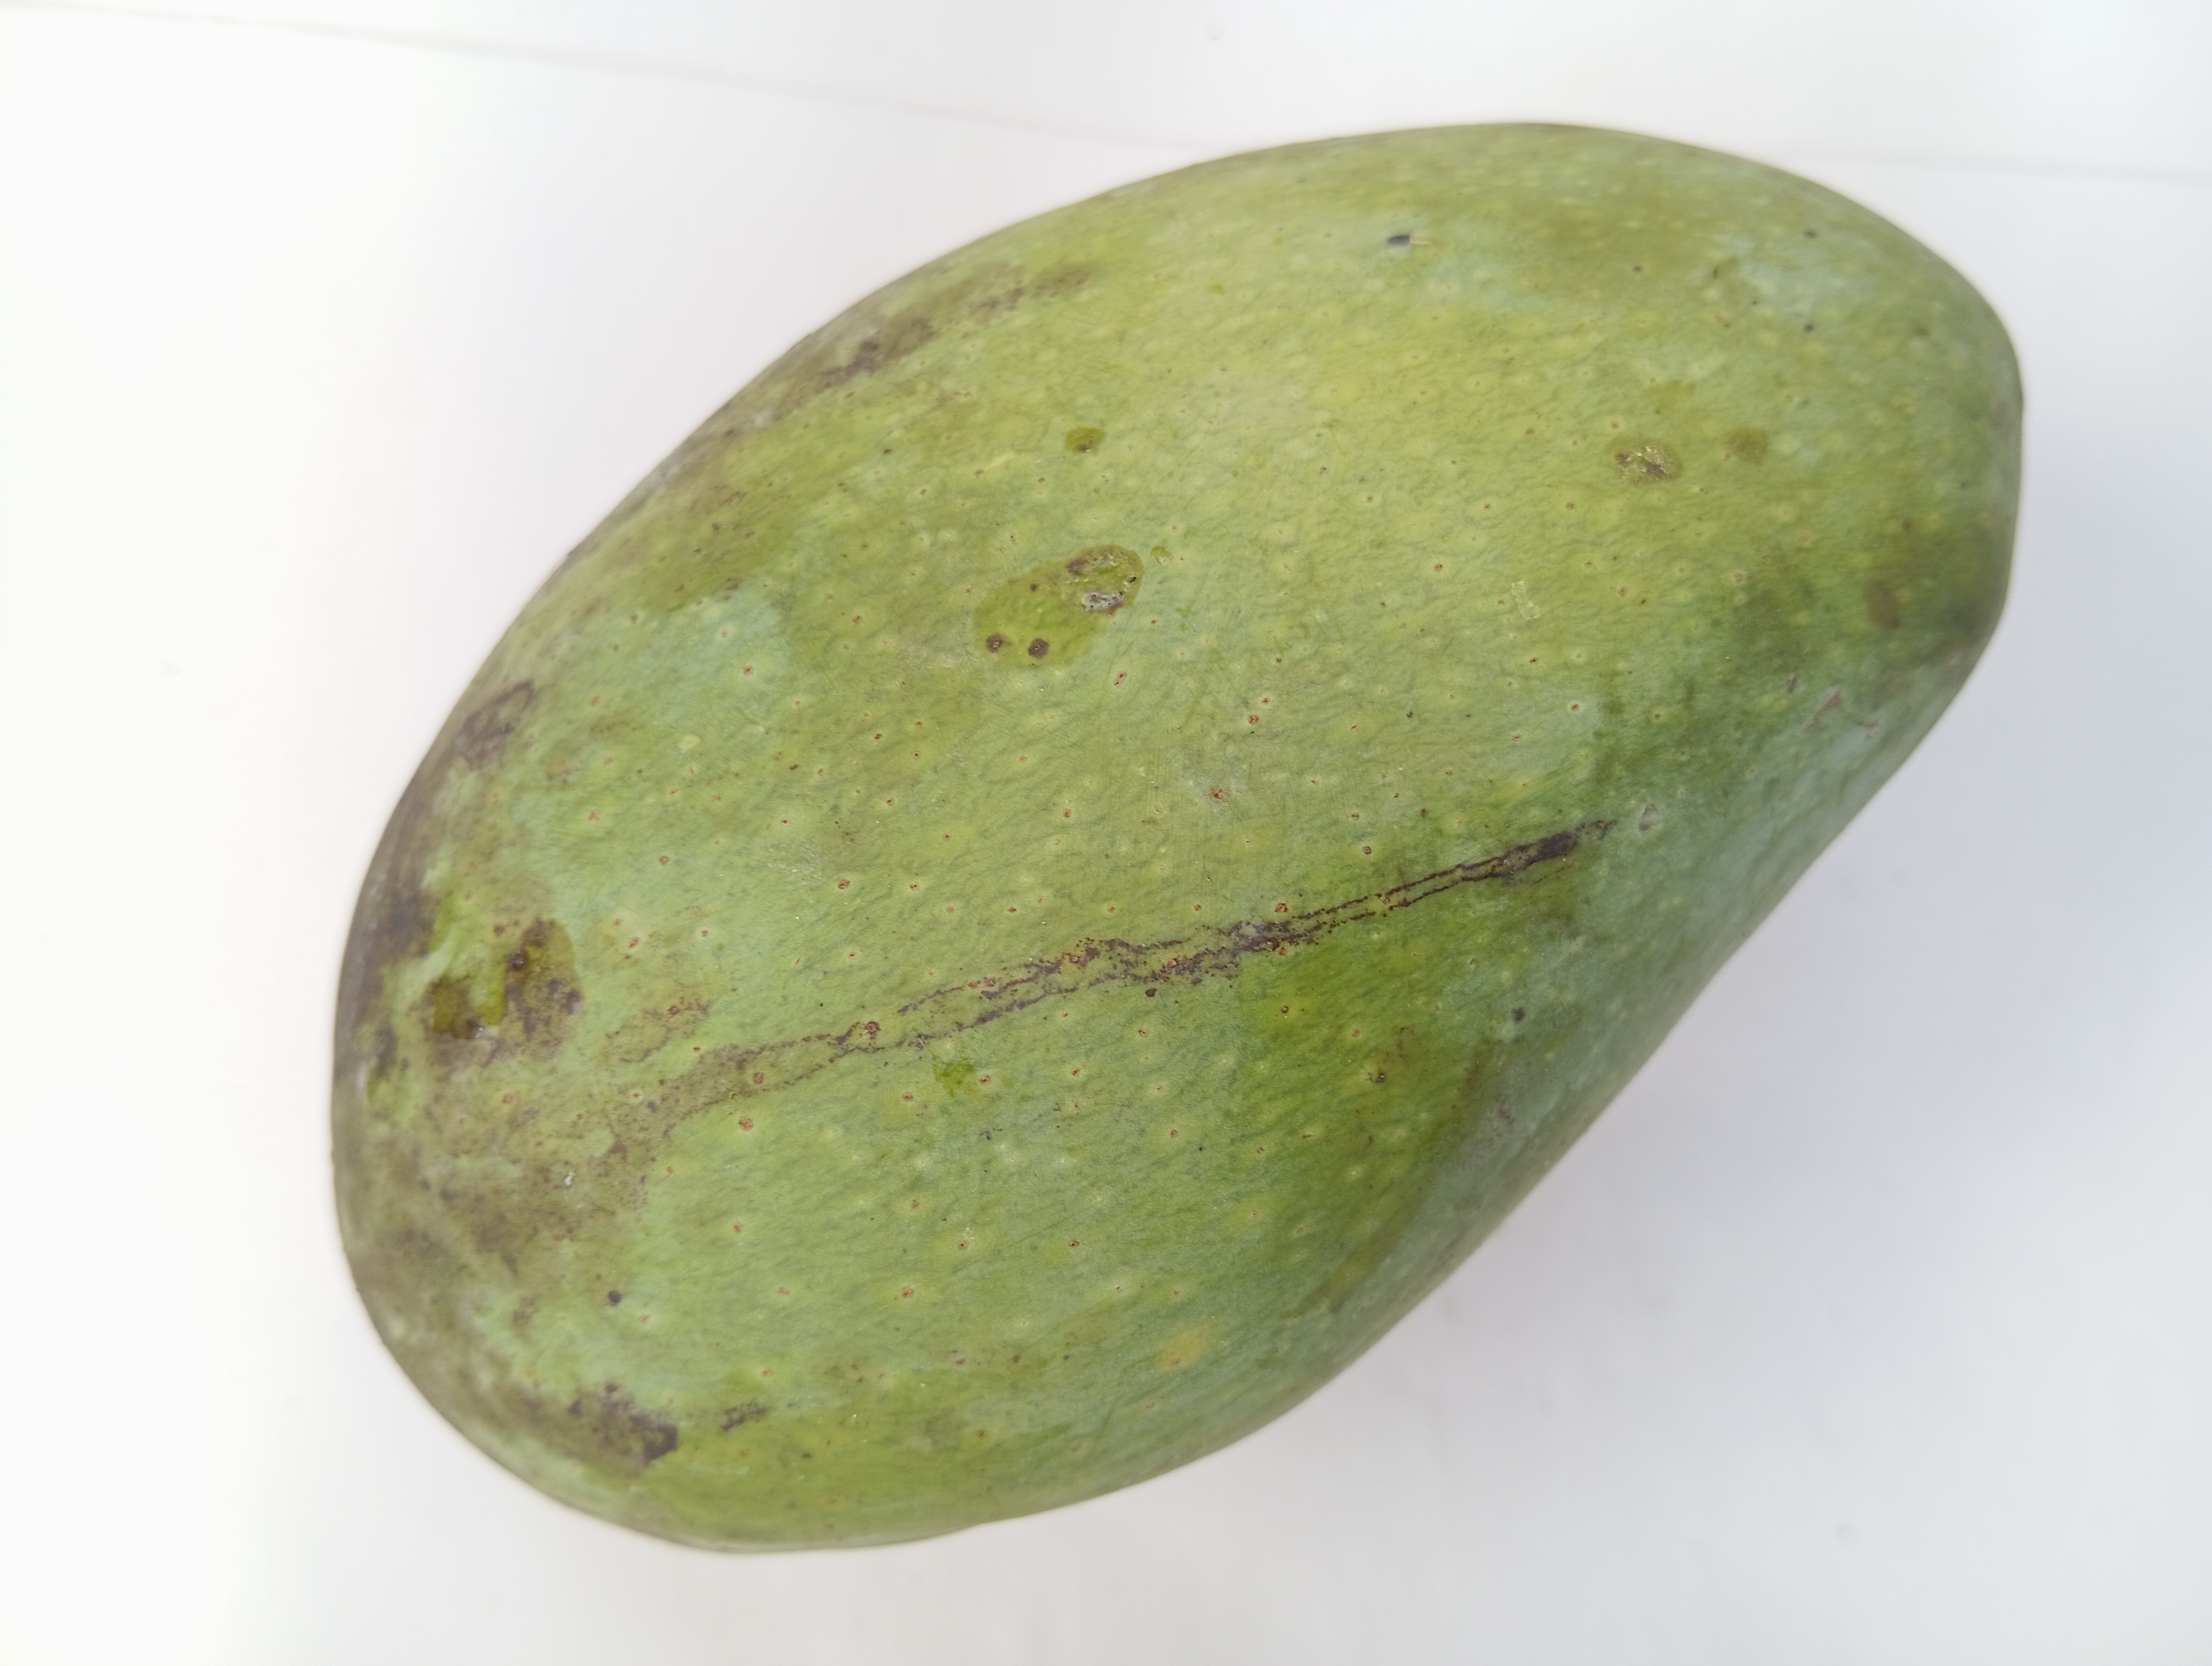
Mango variety: Fazli